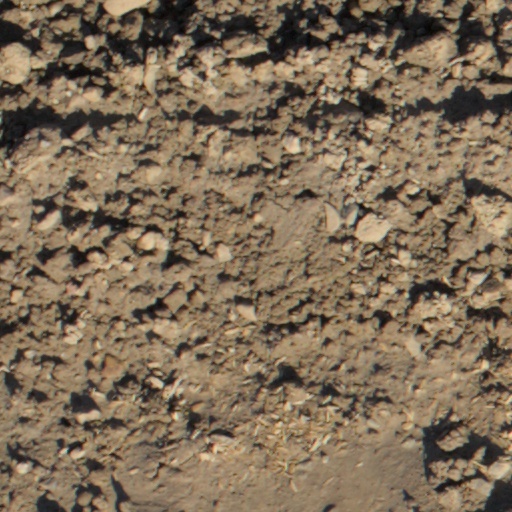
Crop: wheat